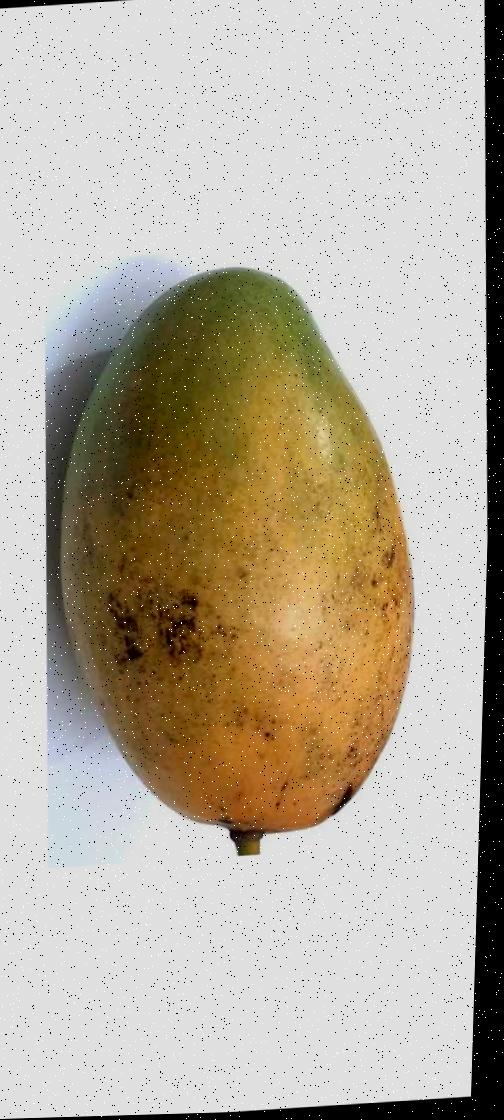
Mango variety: Rupali